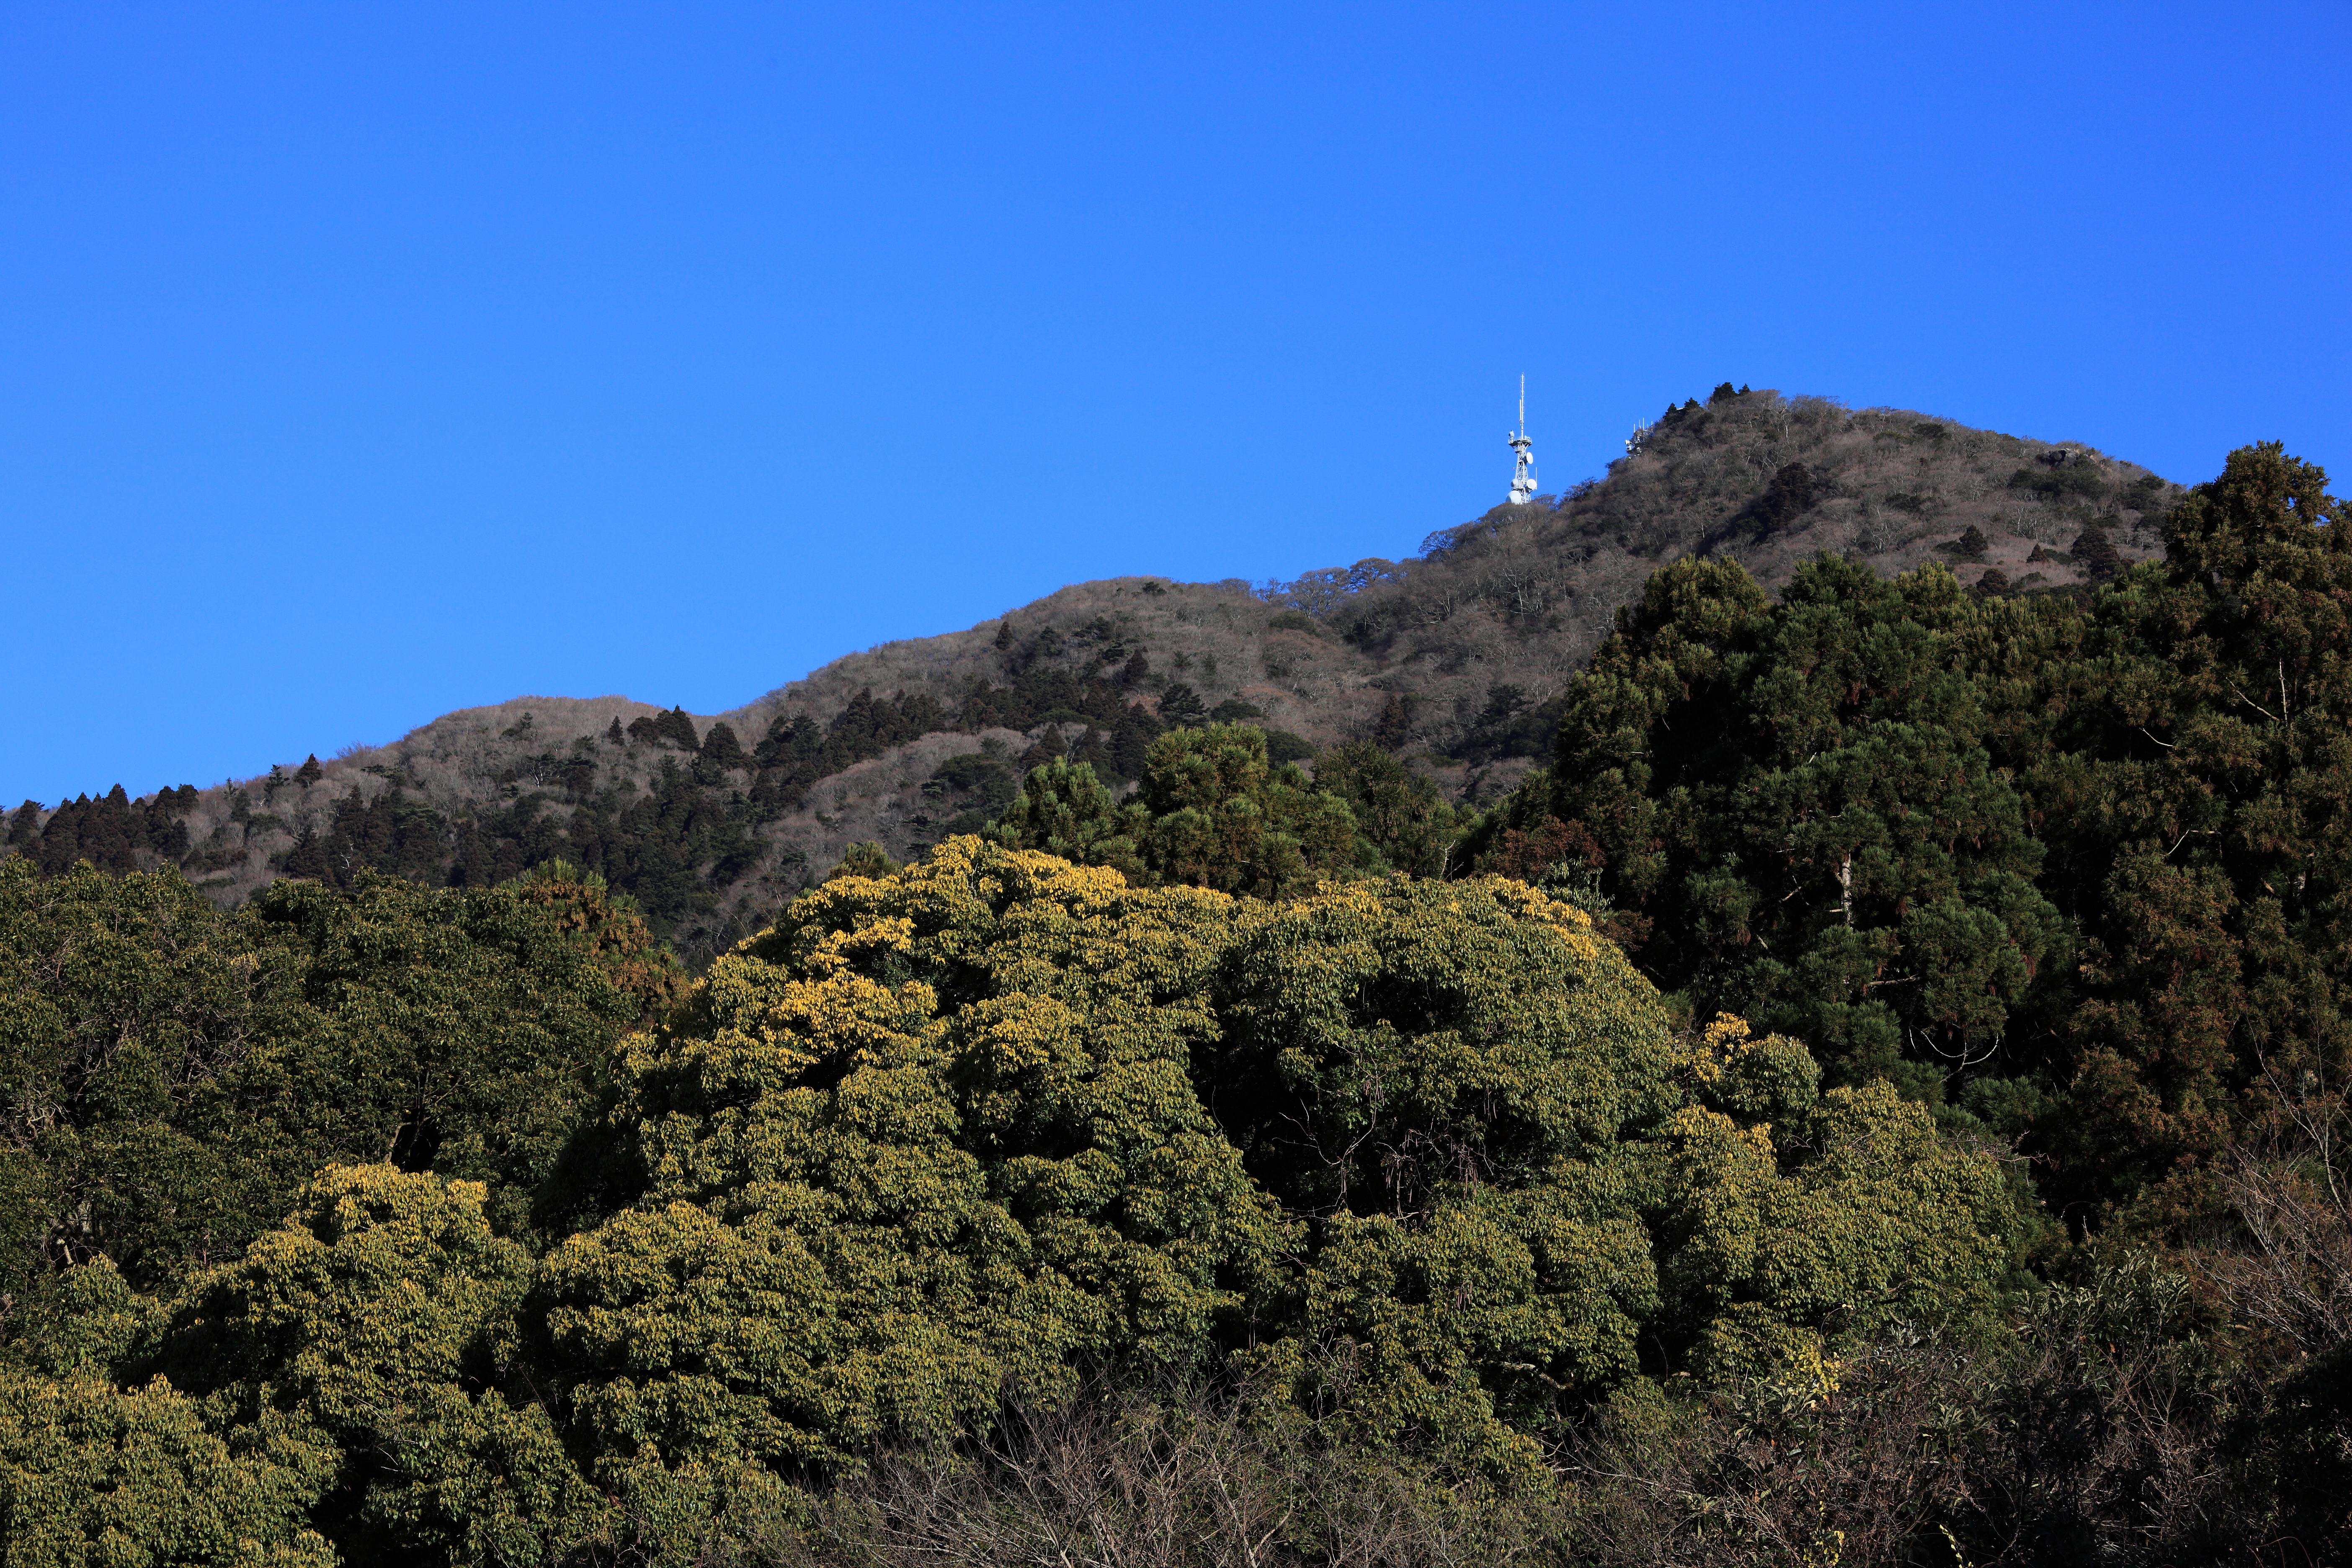
landscape, tree, nature, forest, rock, wilderness, mountain, hill, view, valley, mountain range, high, jungle, terrain, ridge, summit, cool image, vegetation, rainforest, plateau, 5d, hires, habitat, markii, ecosystem, hi, res, resolution, tsukuba, tsukubasan, landform, biome, natural environment, geographical feature, mountainous landforms